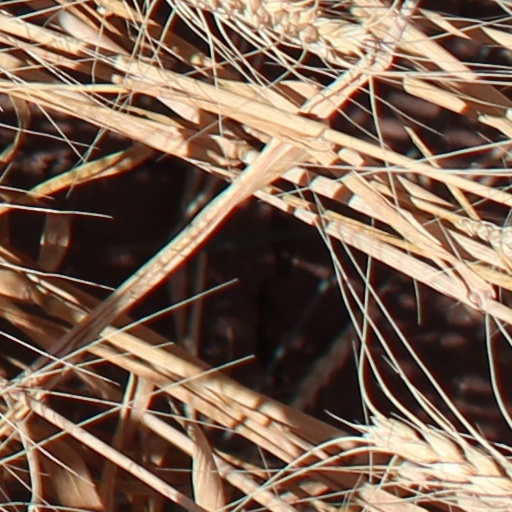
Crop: wheat